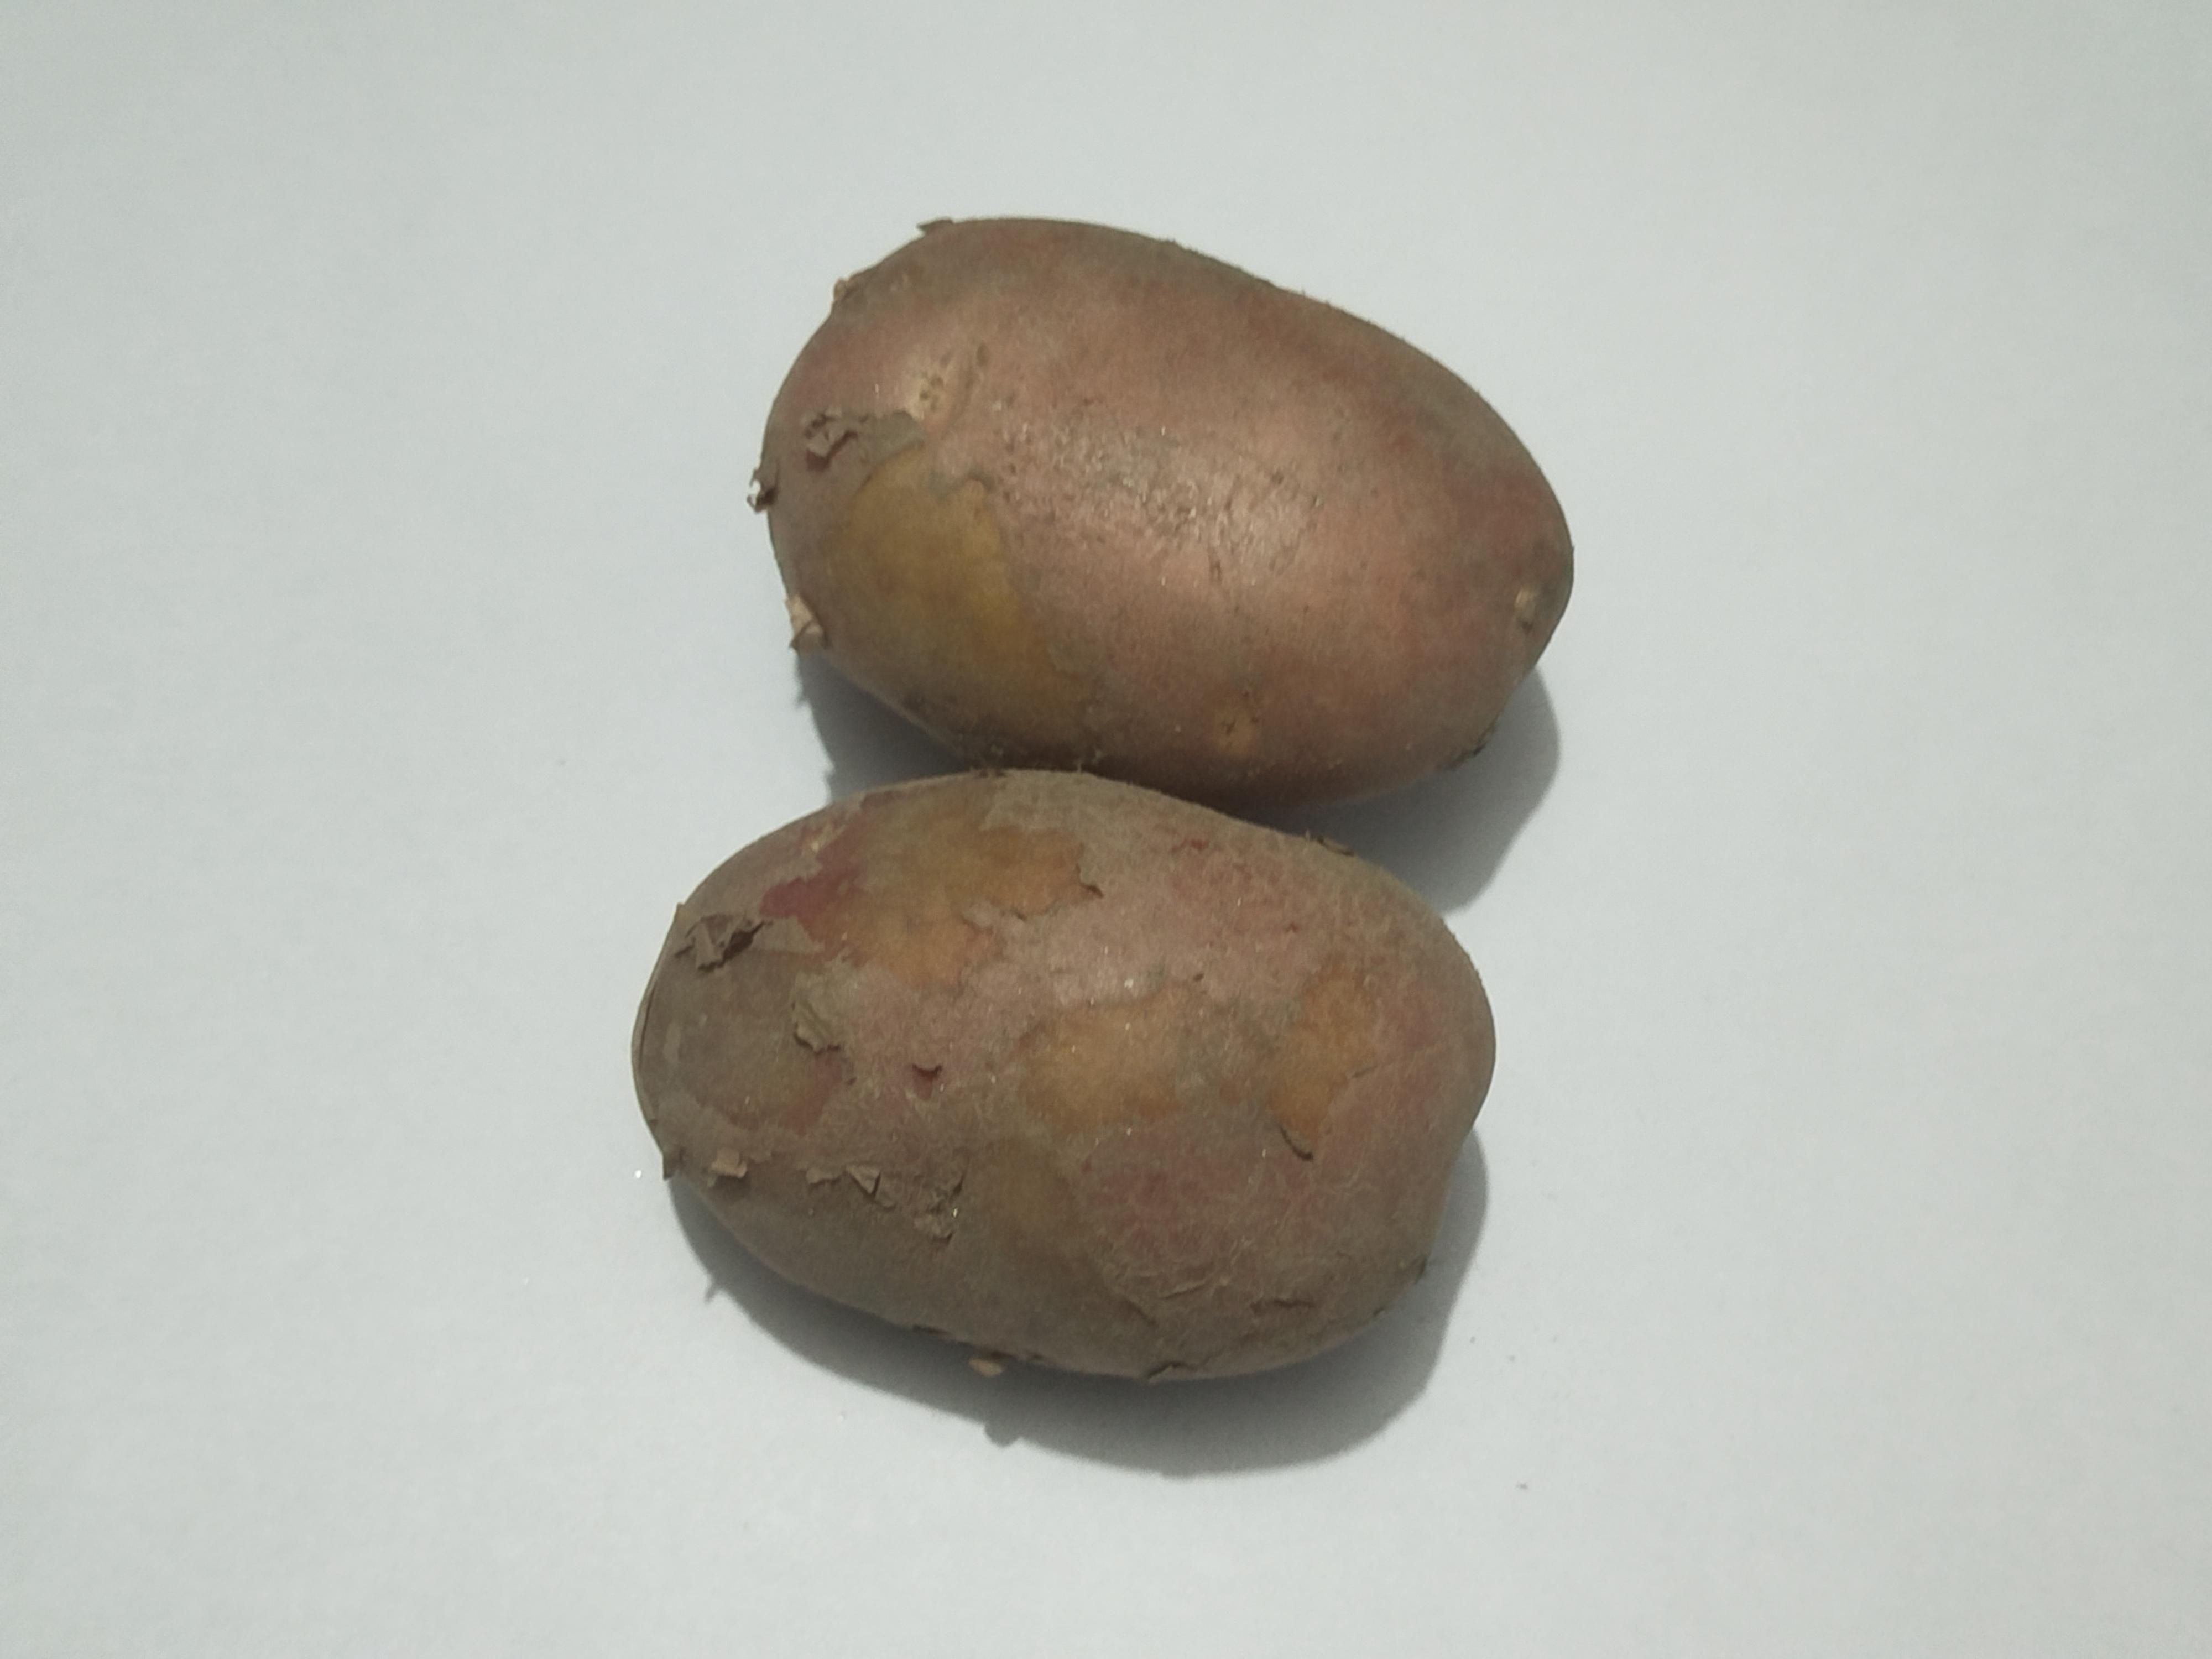
Label: Potato